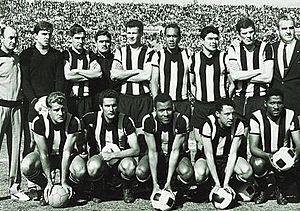
Juan Joya est un joueur de football péruvien.